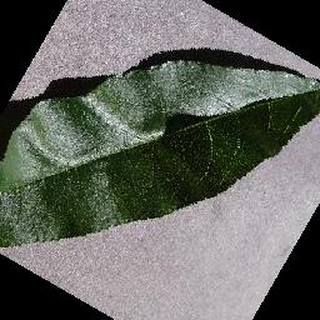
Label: healthy_peach